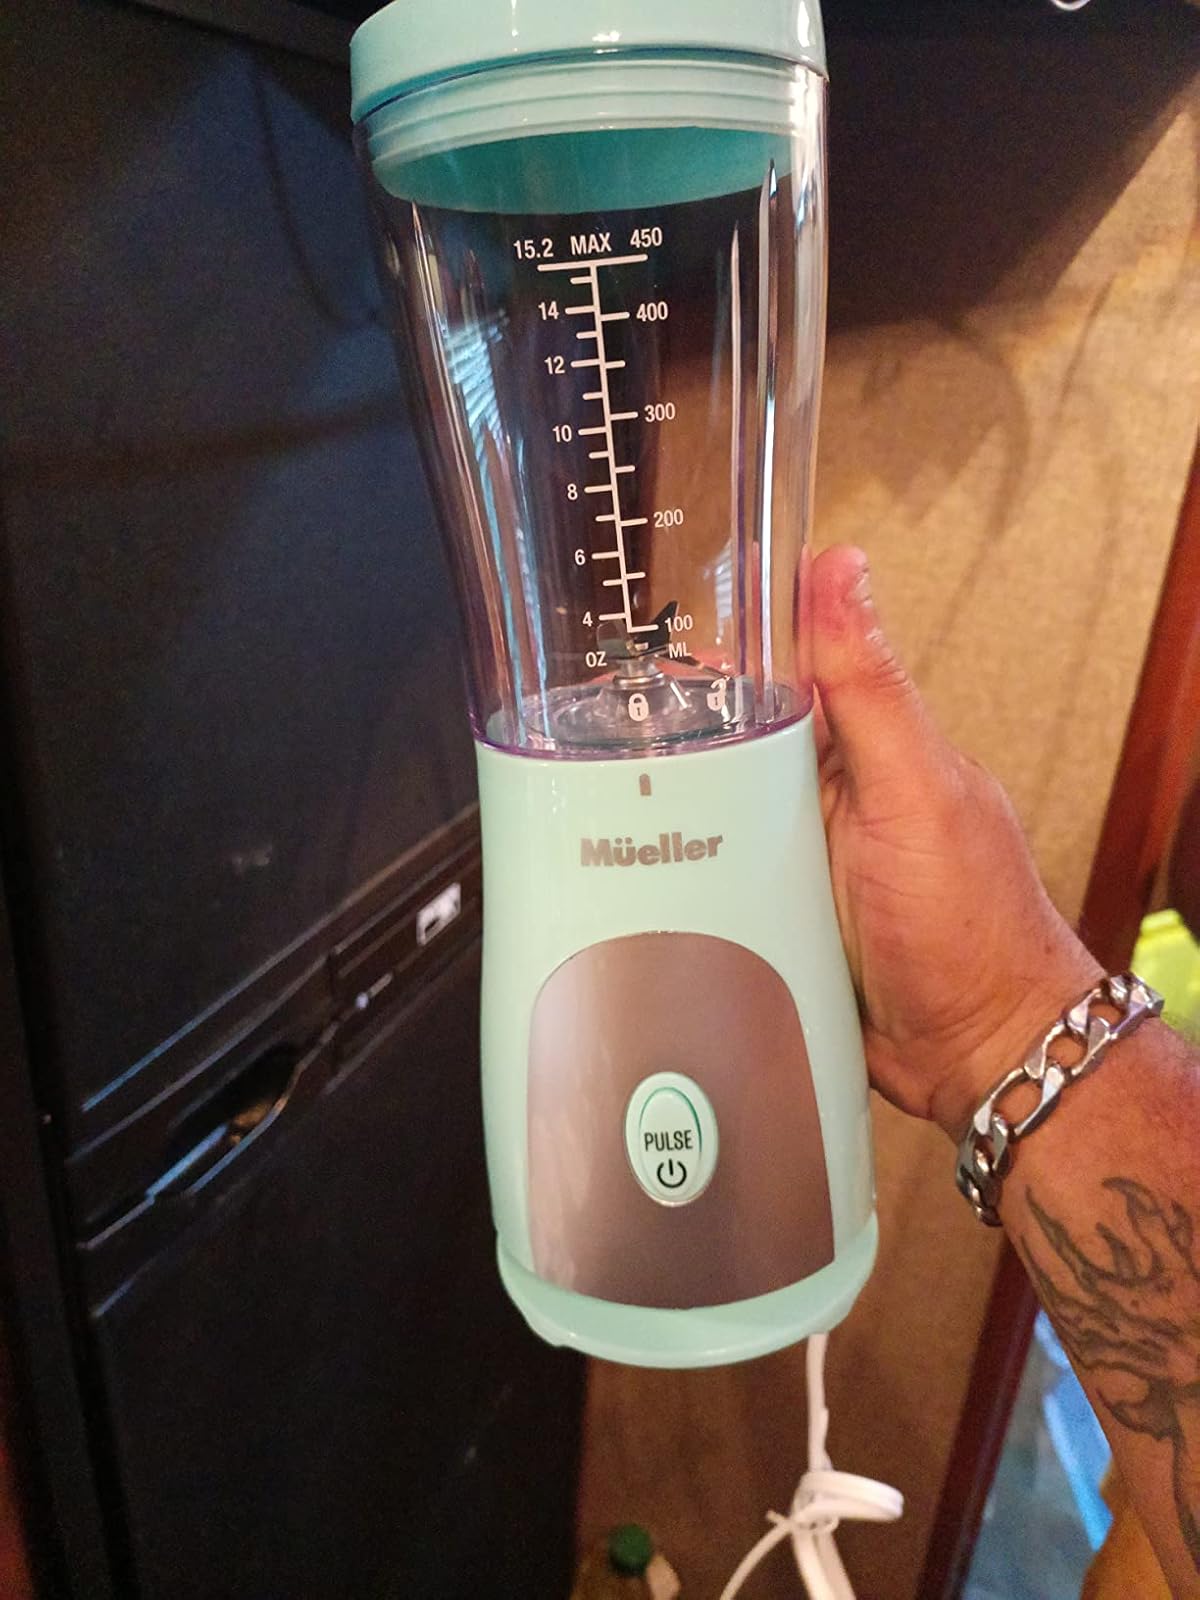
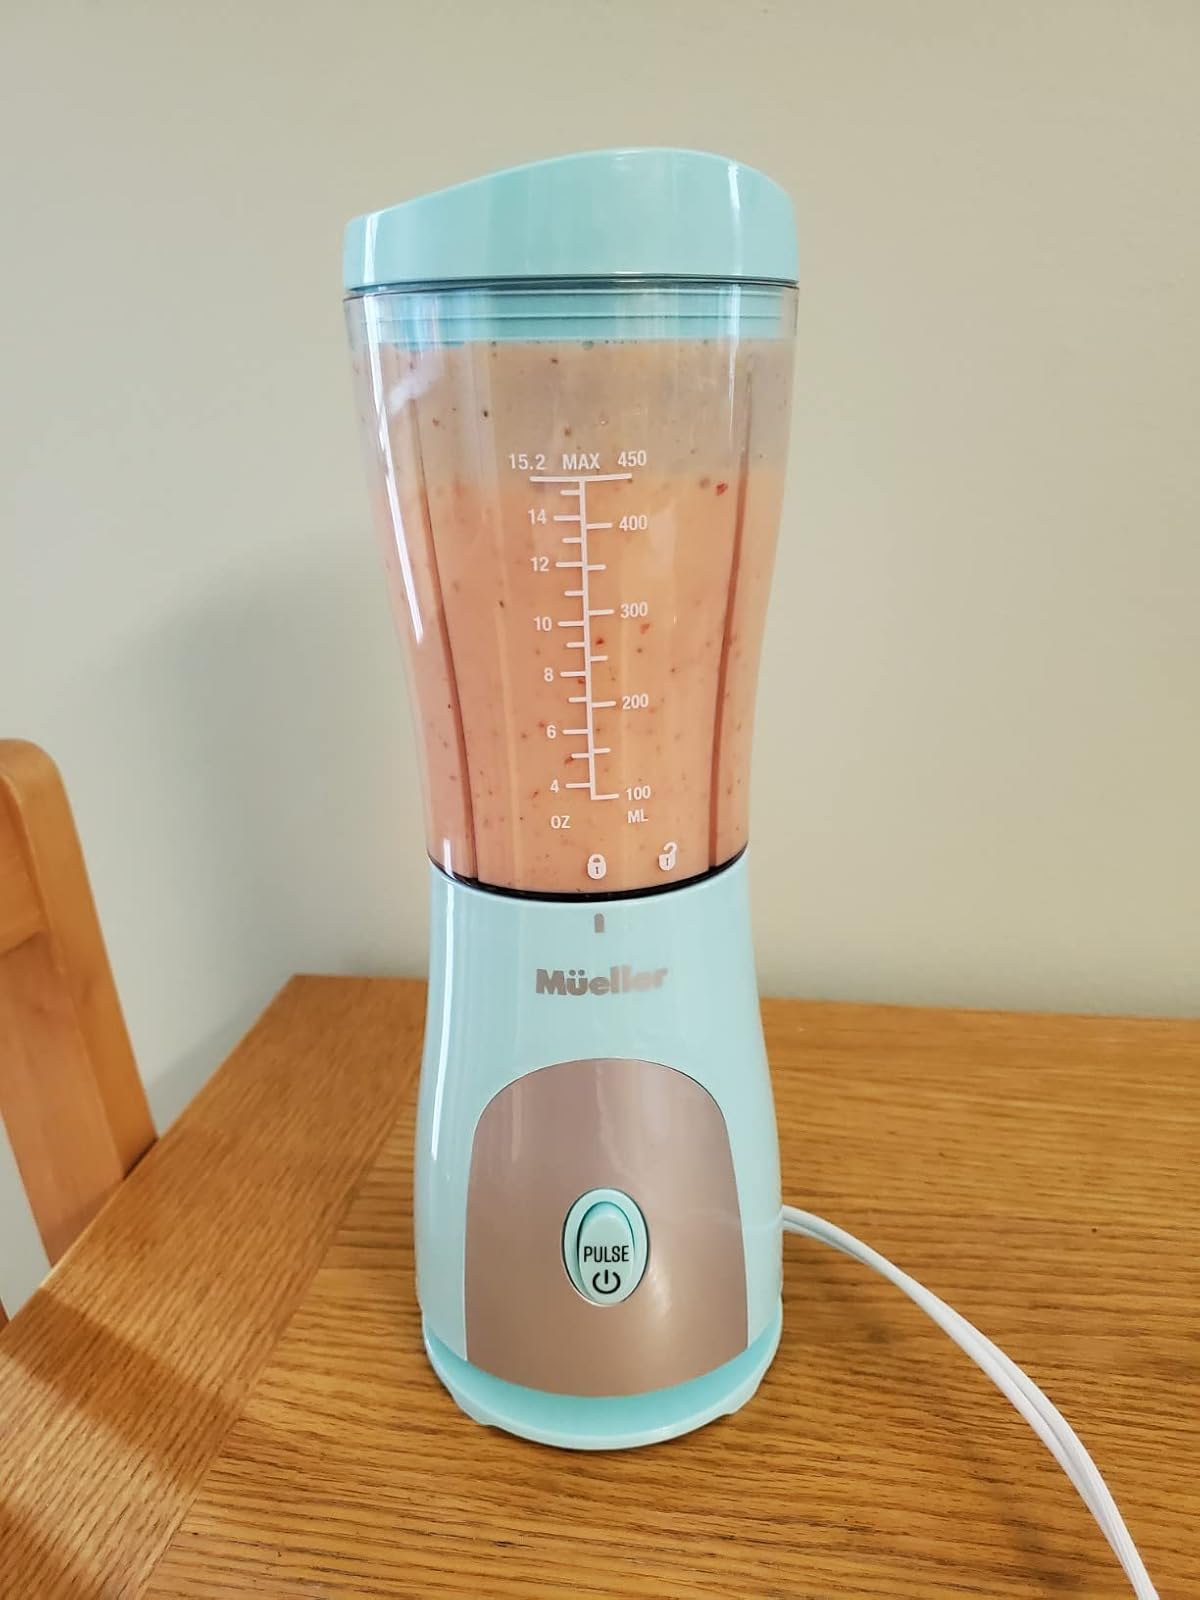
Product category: items_blender
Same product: yes